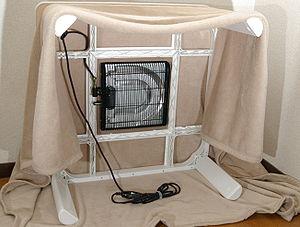
Un kotatsu est un support de bois de faible hauteur recouvert d’un futon ou d'une couverture épaisse, sur lequel repose un dessus de table. Le dessous d’un kotatsu est chauffé. C’est le mode de chauffage le plus courant au Japon, le chauffage central étant peu répandu.